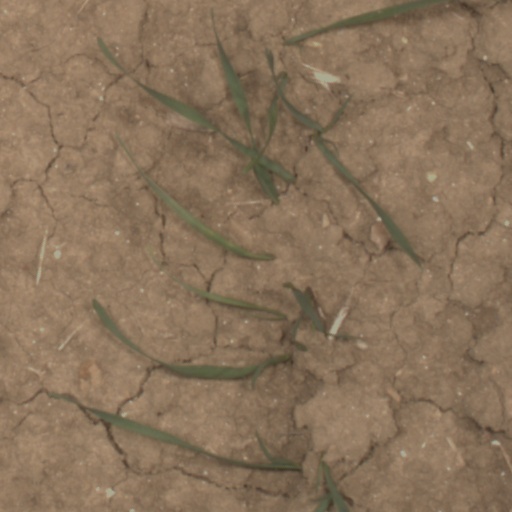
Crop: wheat